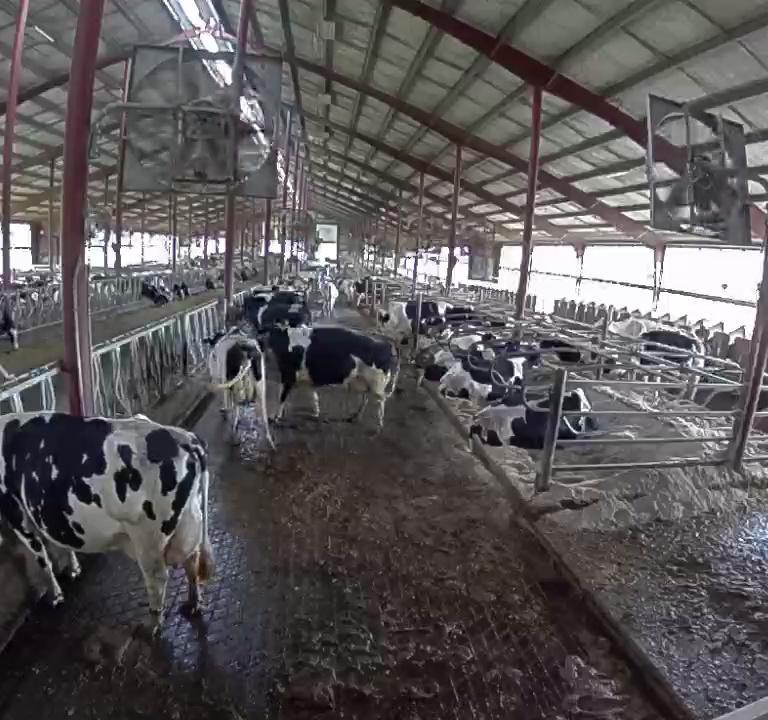
Number of cows: 7